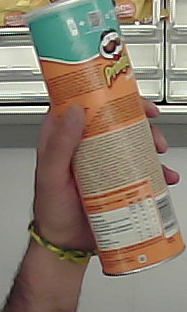
Product: pringles_paprika